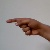
The image shows a hand gesture representing the letter 'G' in Indian Sign Language.